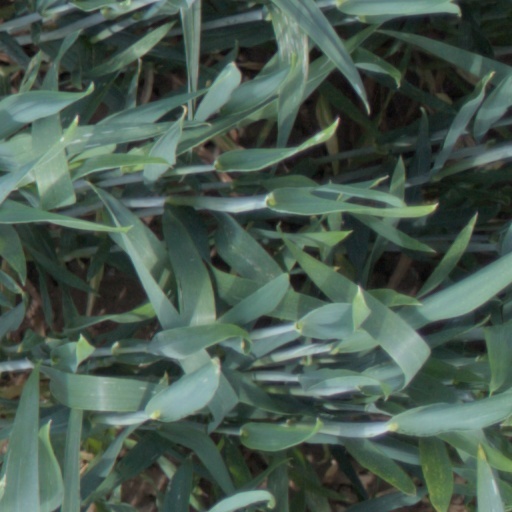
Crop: wheat